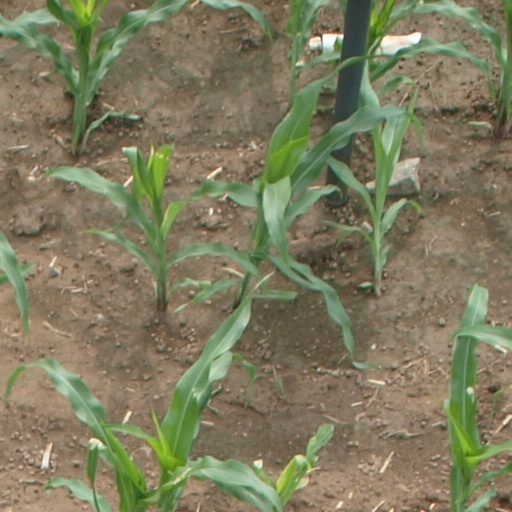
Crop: maize; corn